Baldwin I, Margrave of Flanders

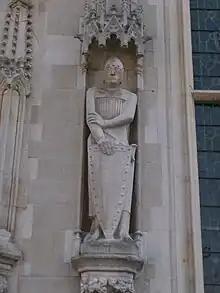

Baldwin I (probably 830s – 879), also known as Baldwin Iron Arm (the epithet is first recorded in the 12th century), was the first margrave of Flanders, which evolved into the County of Flanders.